Western Michigan University

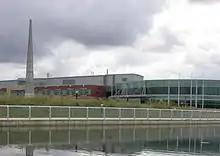
College of Engineering and Applied Sciences, Parkview Campus

The Parkview Campus is home to the university's College of Engineering and Applied Sciences and is within the Business Technology and Research Park. Erected in 2003, the $72.5 million building Floyd Hall is and features two three-story wings connected by a middle glass enclosure. The campus is about southwest of the main campus.